My Man Is a Loser

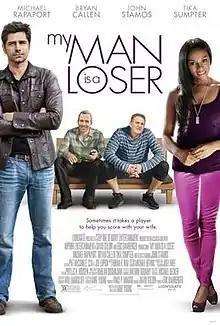
Theatrical release poster

My Man Is a Loser is a 2014 comedy film written and directed by comedian Mike Young. Filming began in New York City in June 2012. The film received a video on demand and limited theatrical release on July 25, 2014, by Lionsgate Films.